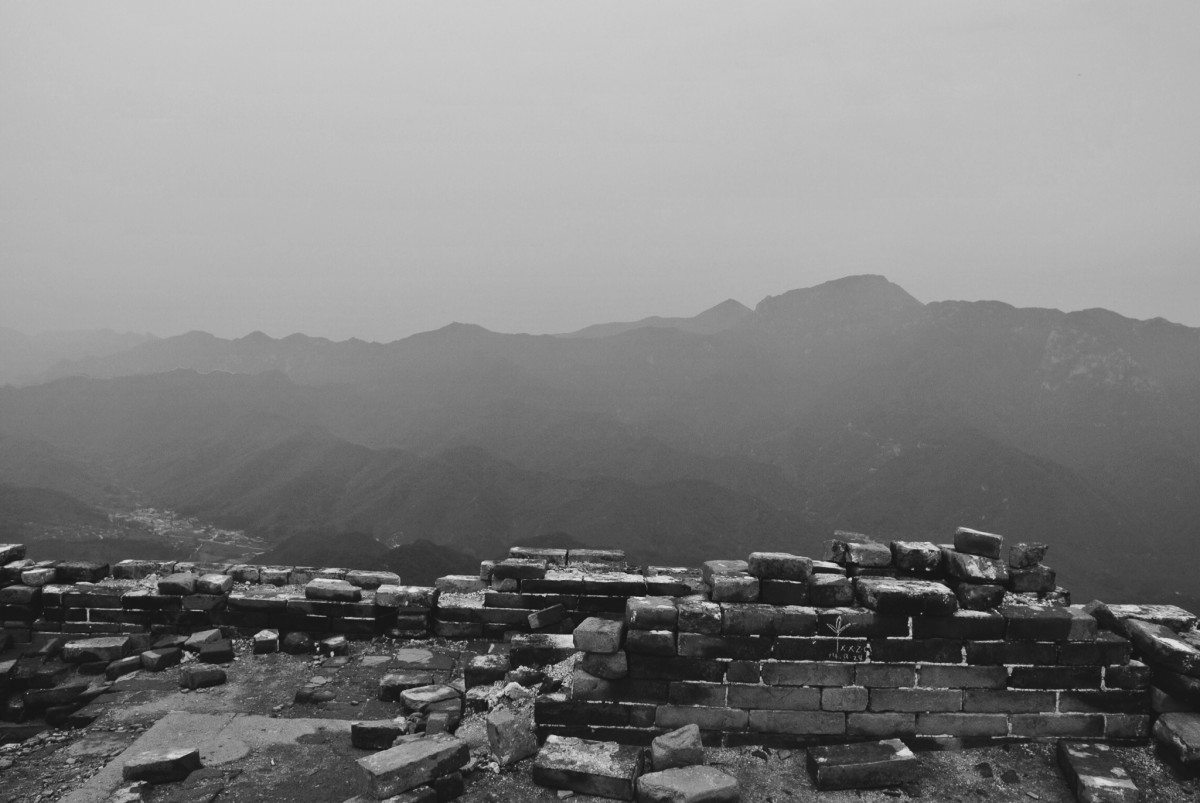
Tags: mountain, snow, black and white, fog, mist, morning, hill, weather, haze, plateau, aerial photography, monochrome photography, atmospheric phenomenon, atmosphere of earth